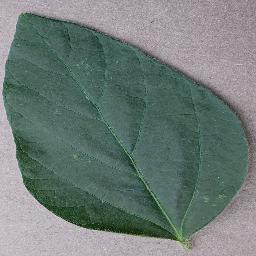
Label: Soybean___healthy